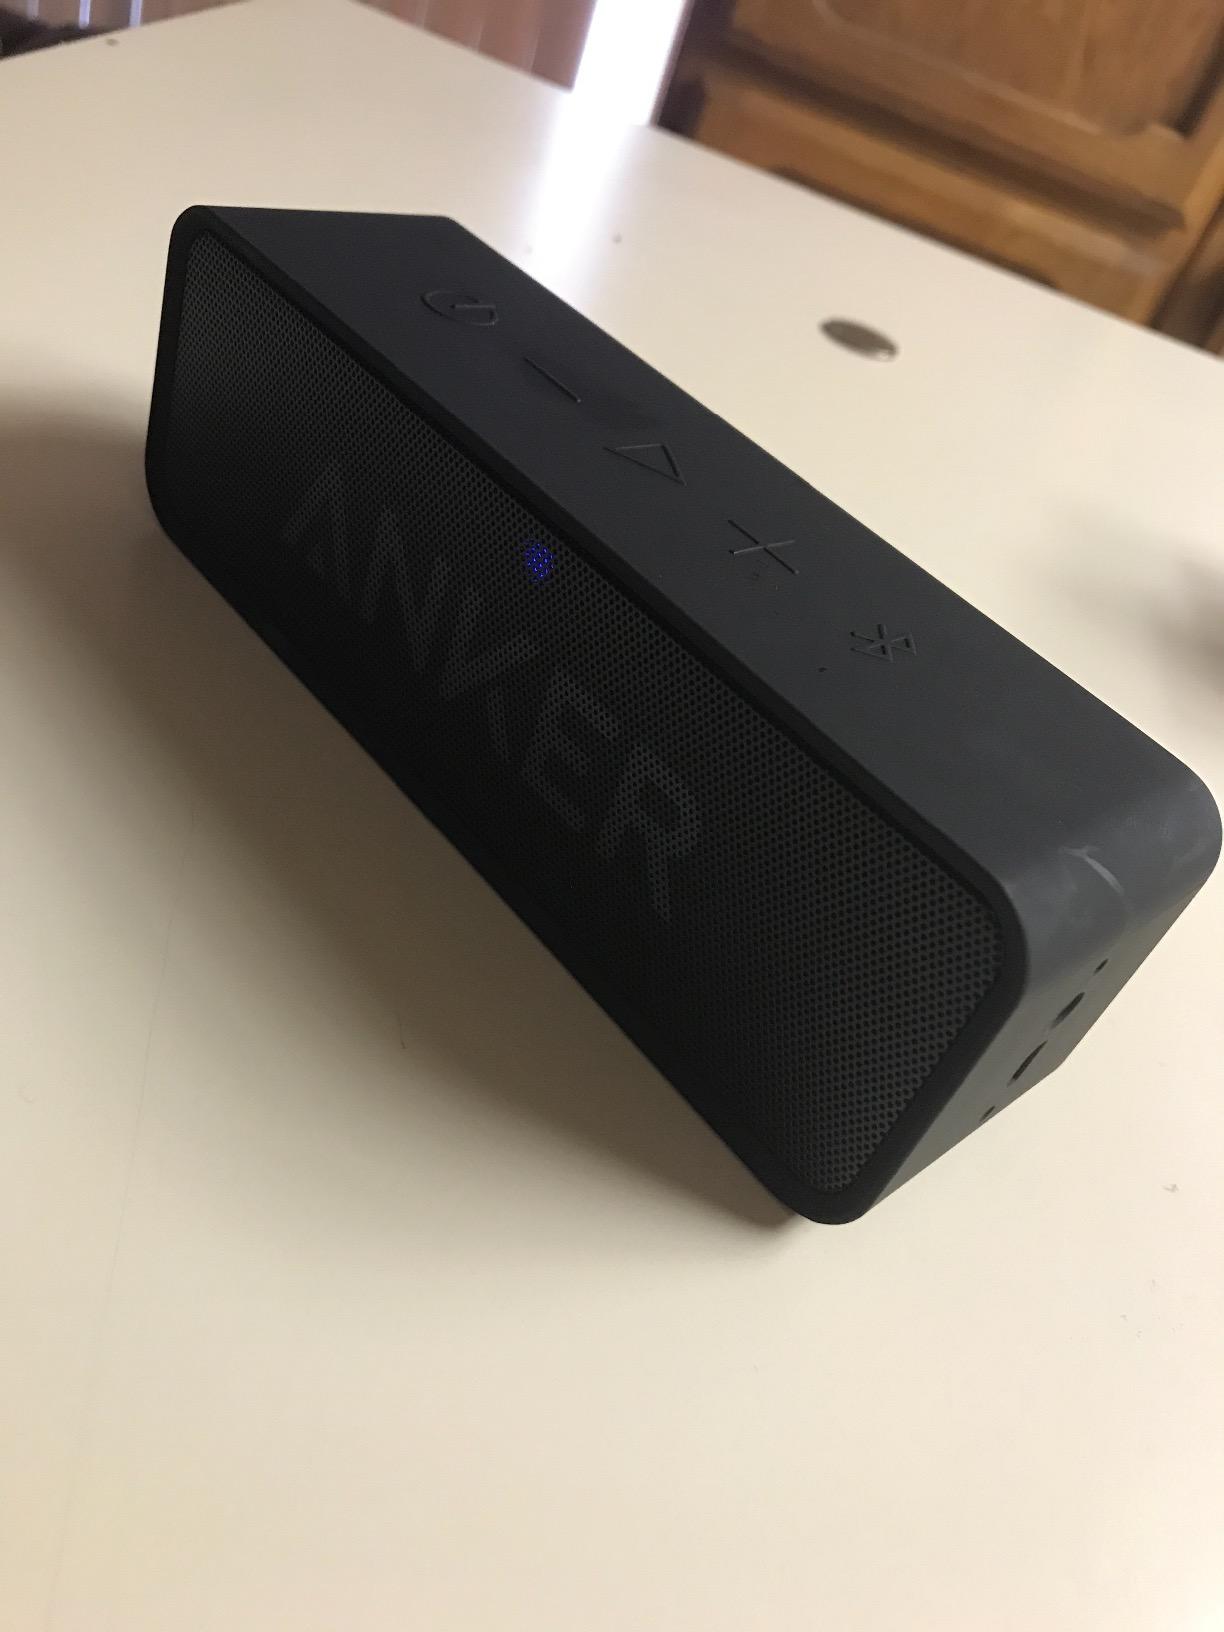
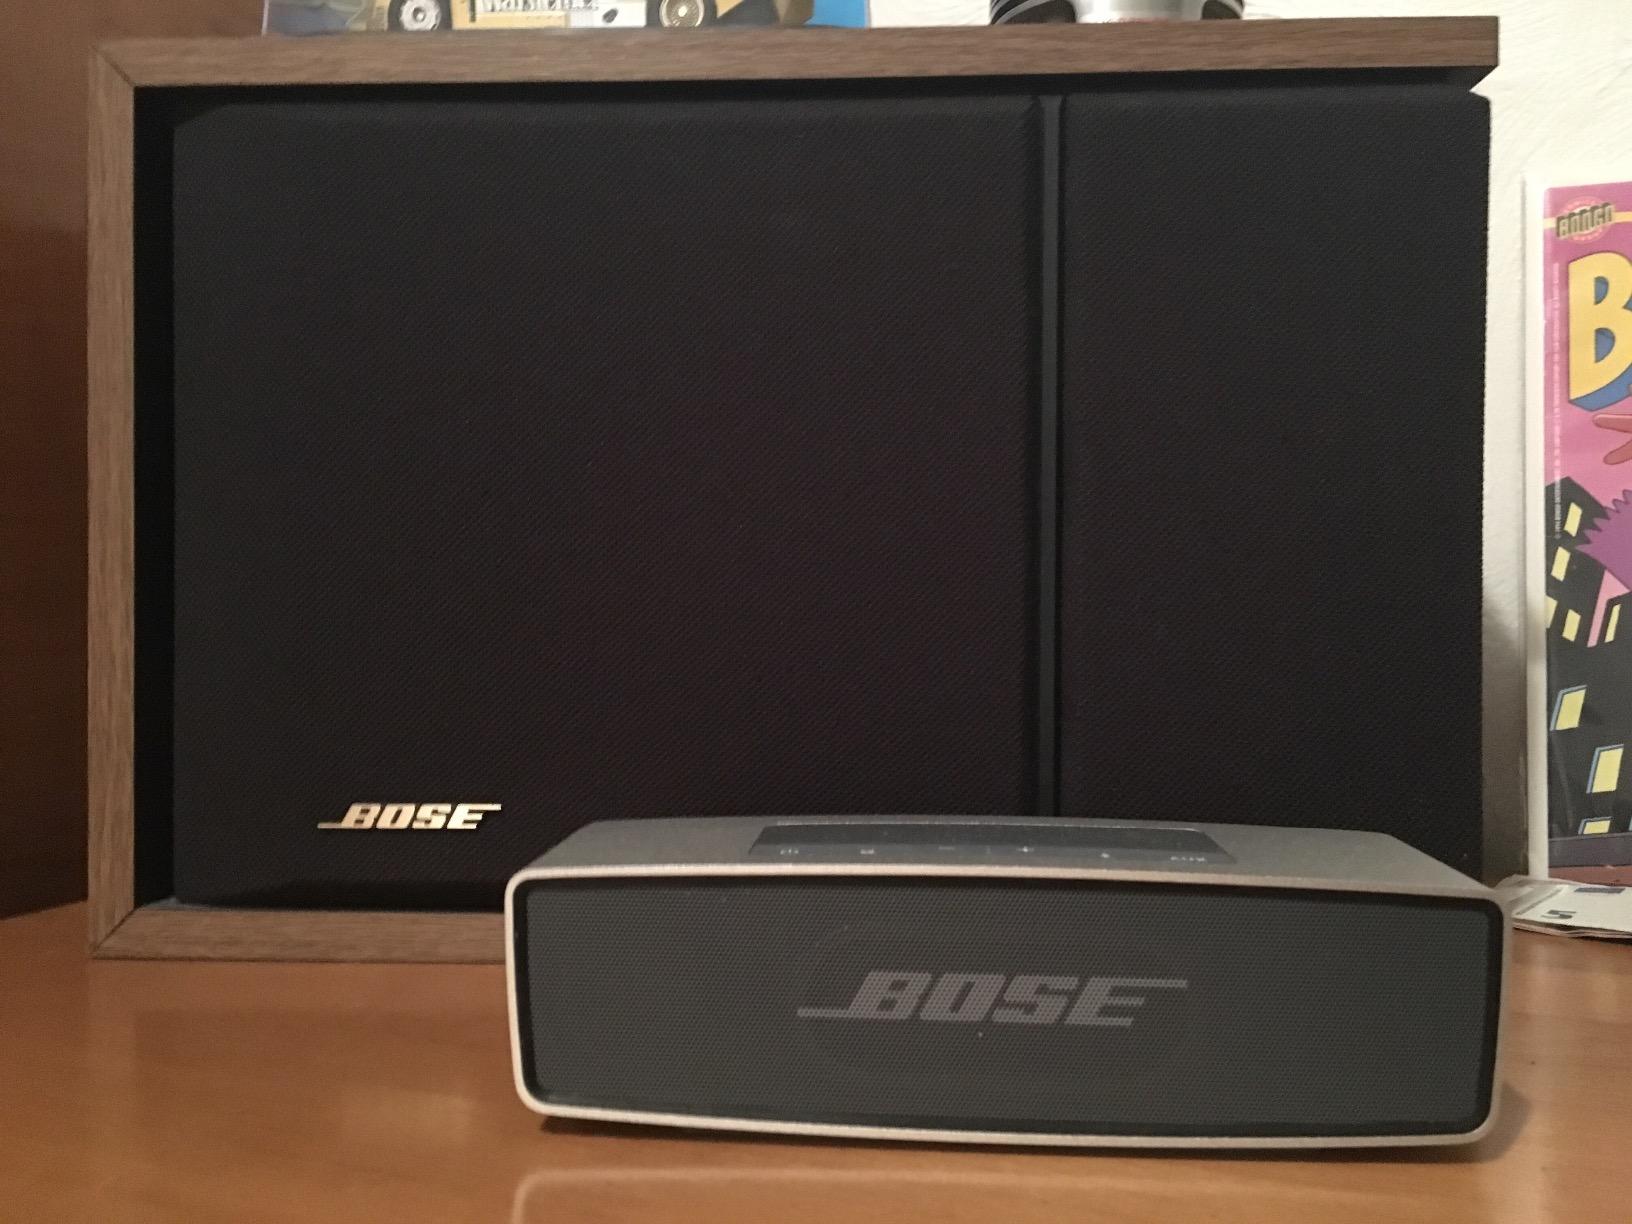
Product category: speaker
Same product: no